Free State of Bavaria (Weimar Republic)

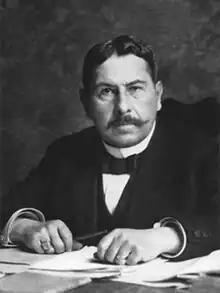
Gustav Ritter von Kahr, Minister-President of Bavaria 1920–1921 and General State Commissioner 1923–1924

Most of the members of the new republic's cabinet came from the USPD, which was the only party fully behind the coup. The SPD's Niekisch, saying that the revolution was premature, stepped down as head of the Central Council and was replaced by Ernst Toller (USPD), a 25-year-old playwright. The SPD's leaders continued to back a parliamentary system, and the KPD dismissed the regime as a "soviet republic in appearance only". Toller's government was overall representative of bourgeois revolutionary idealism, with its radicalism more intellectual than proletarian. It was able to accomplish very little in its short life, and its own actions quickly made it an object of general scorn. The Foreign Affairs minister, for example, declared war on Württemberg and Switzerland after they refused to lend Bavaria the sixty locomotives it had requested. Across the rest of Bavaria, only the larger cities with significant workers' movements backed the change in government. In most rural areas the events in Munich had little or no effect.